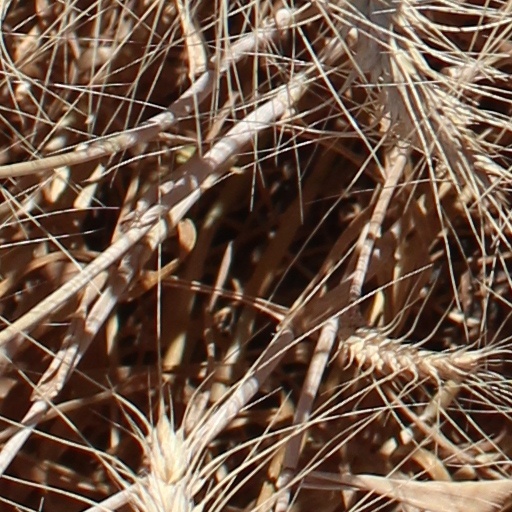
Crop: wheat